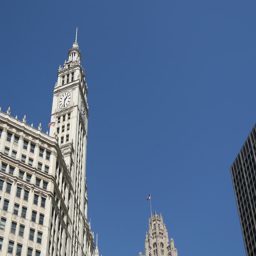
tilt down to the river